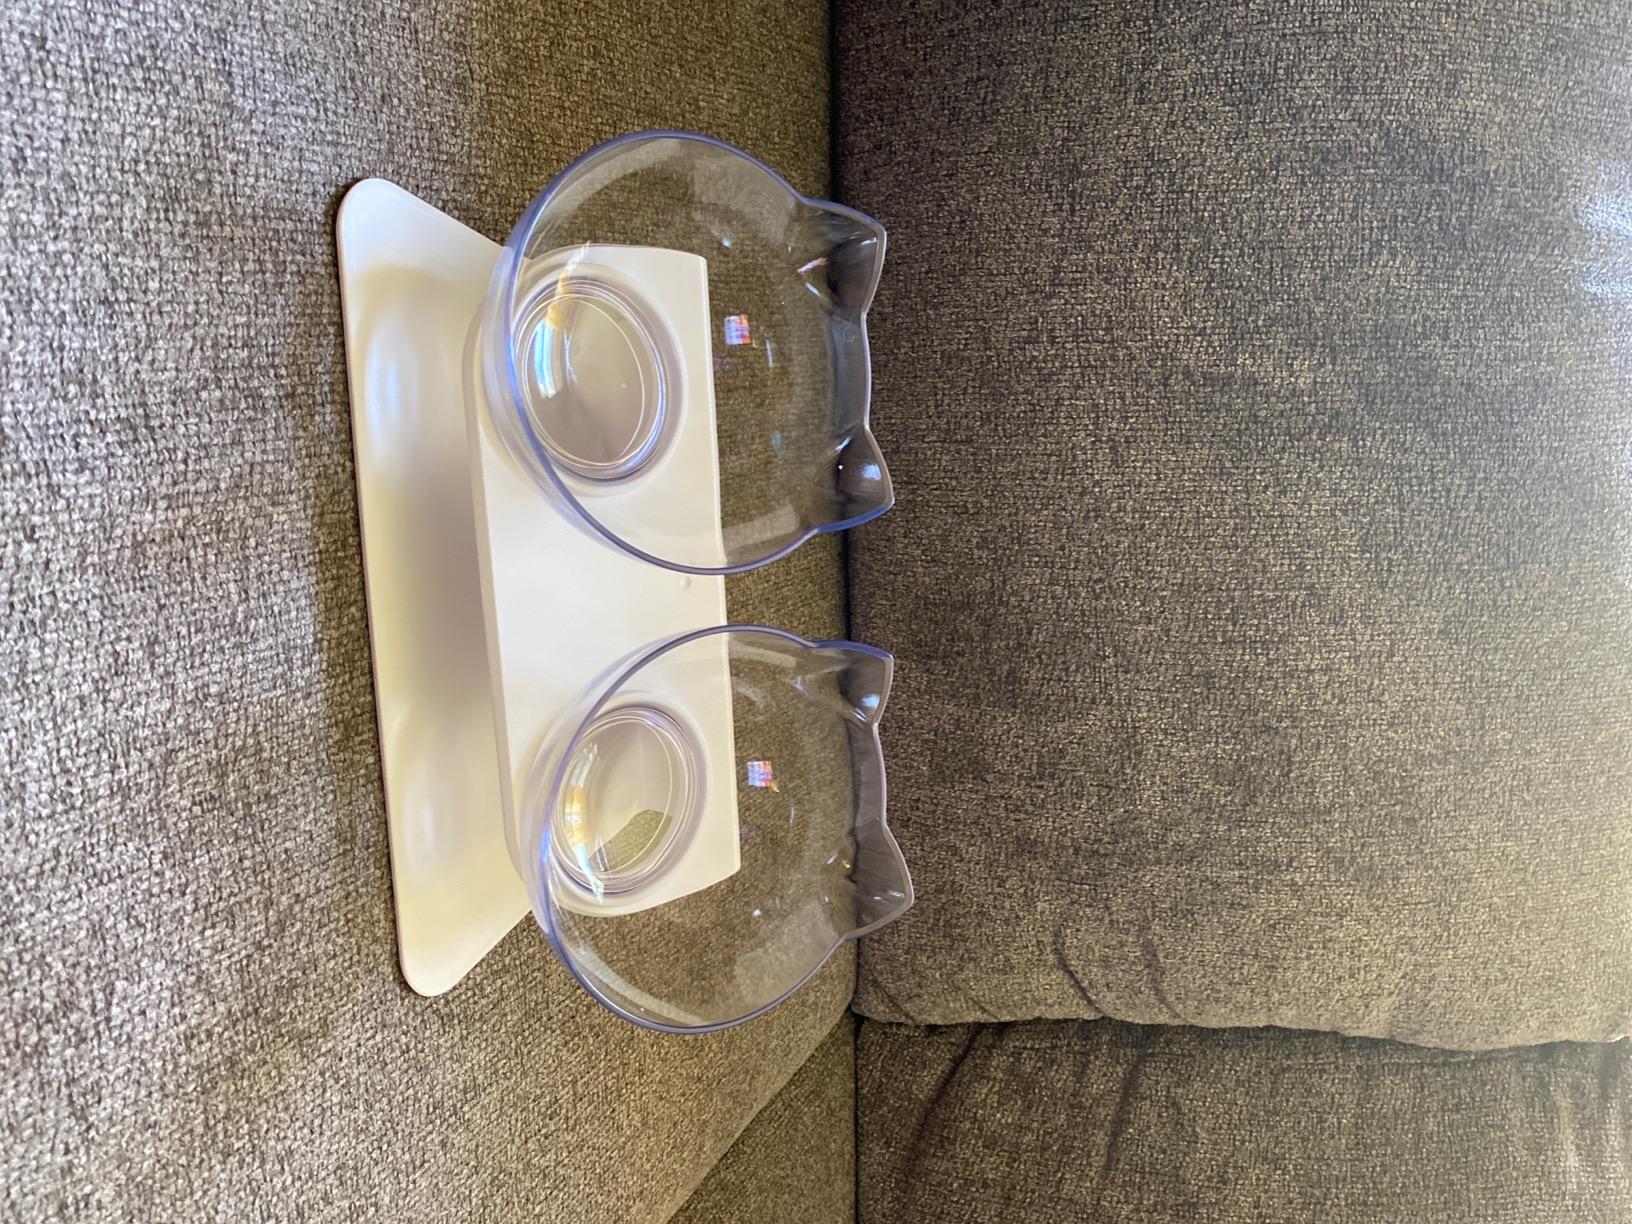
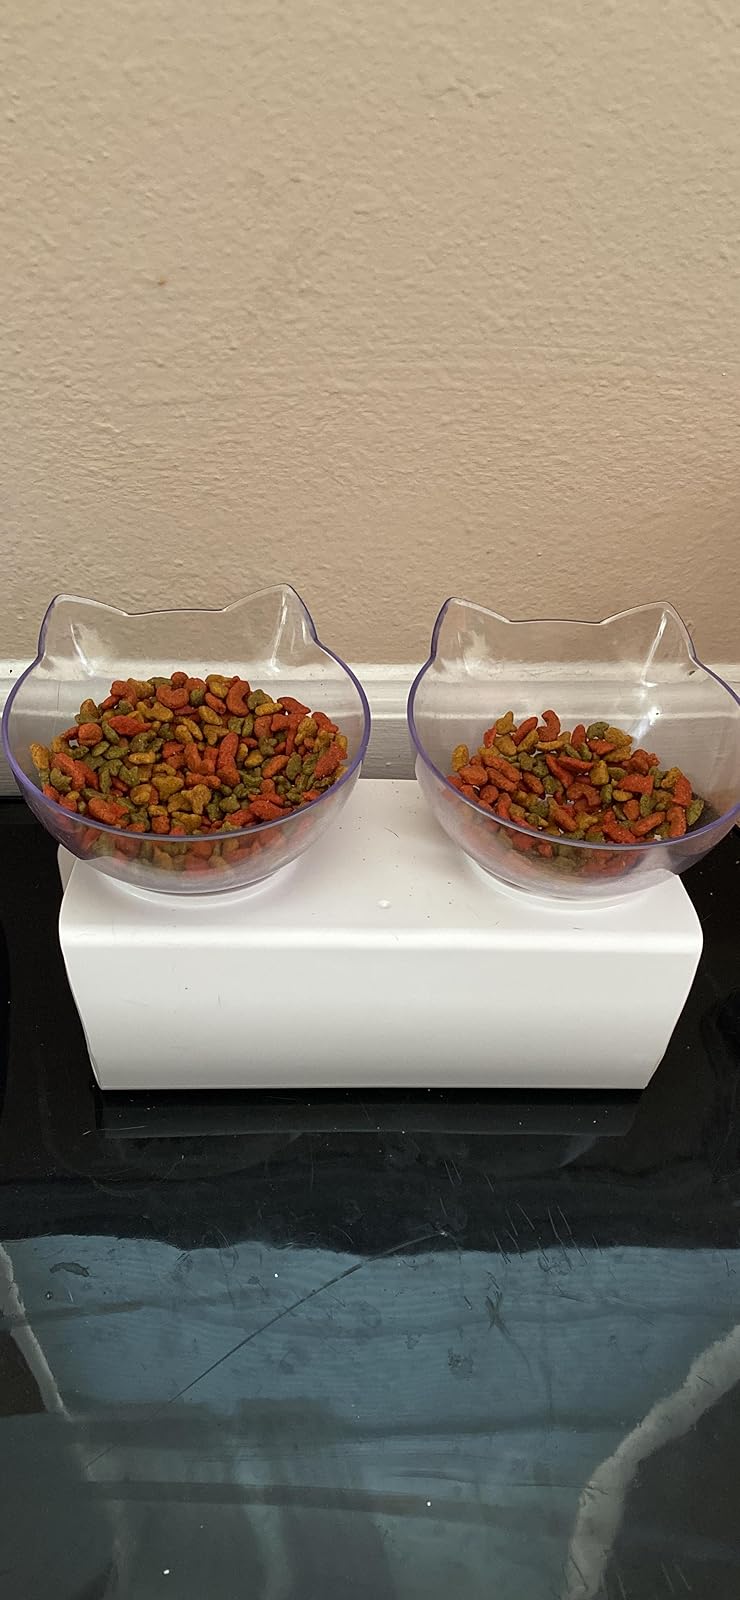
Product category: items_bowl
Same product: yes